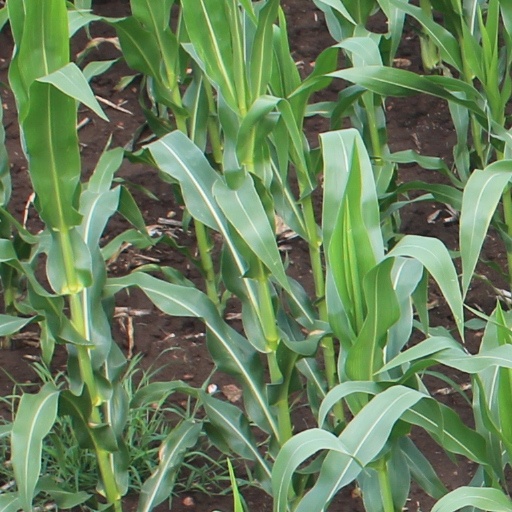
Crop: maize; corn